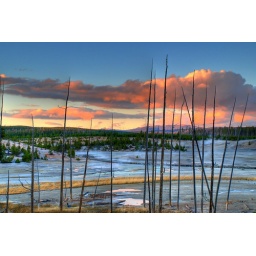
These trees were killed by the minerals in the water at Norris Geyser Basin in Yellowstone National Park.